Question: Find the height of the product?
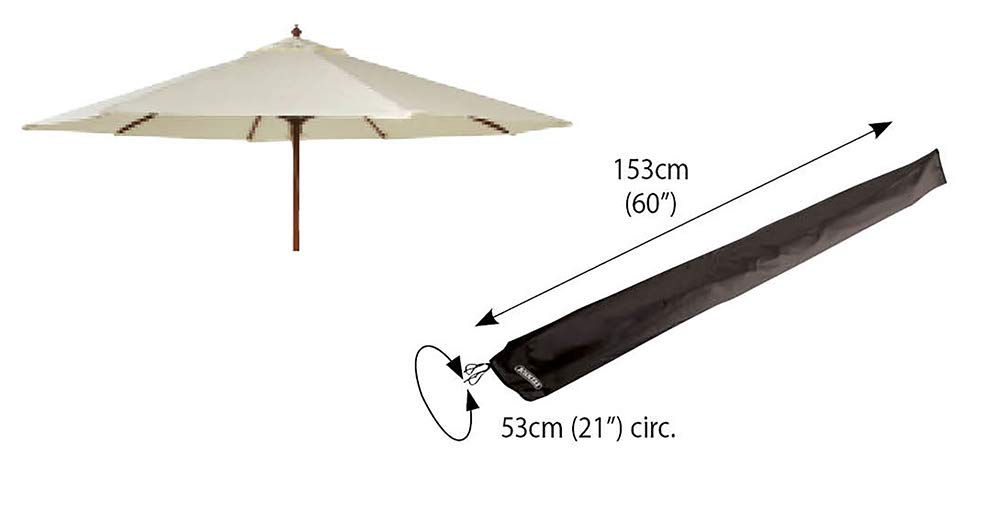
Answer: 21.0 inch